Samuel Gonzalez Westling

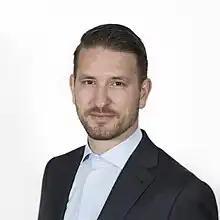
Samuel Gonzalez Westling (2022)

Samuel Gonzalez Westling (born 1983) is a Swedish politician. He was elected as Member of the Riksdag in September 2022. He represents the constituency of Gävleborg County. He is affiliated with the Left Party.